Technion – Israel Institute of Technology

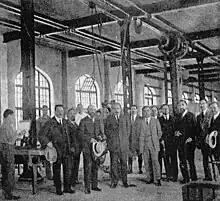
Albert Einstein at Technion; 11 February 1923

The Technikum was conceived in the early 1900s by the German-Jewish fund Ezrah as a school of engineering and sciences. It was to be the only institution of higher learning in the then Ottoman Palestine, other than the Bezalel Academy of Art and Design in Jerusalem (founded in 1906). In October 1913, the board of trustees selected German as the language of instruction, provoking a major controversy known as the War of the Languages. After opposition from American and Russian Jews to the use of German, the board of trustees reversed itself in February 1914 and selected Hebrew as the language of instruction. The German name Technikum was also replaced by the Hebrew name Technion.